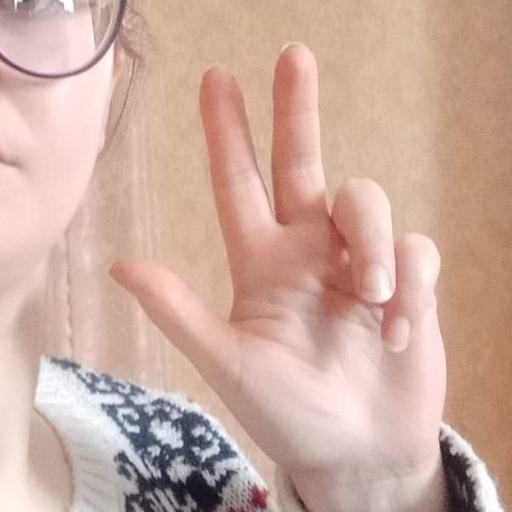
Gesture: three2